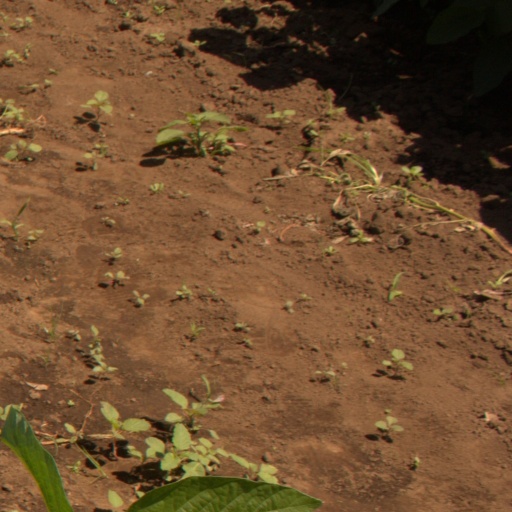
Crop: soybean